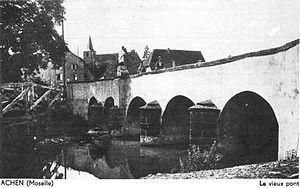
Achen est une commune française du département de la Moselle en région Grand Est.